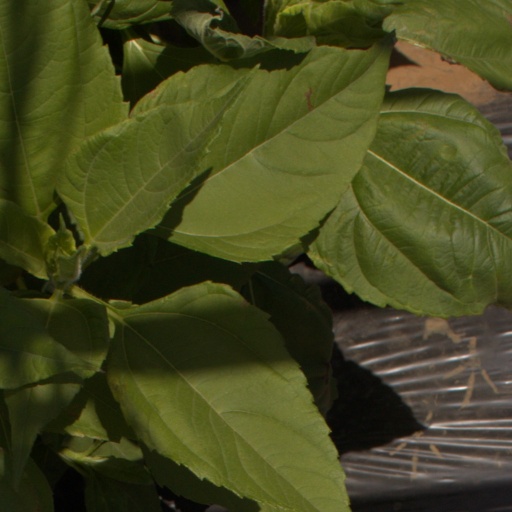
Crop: Jerusalem artichoke